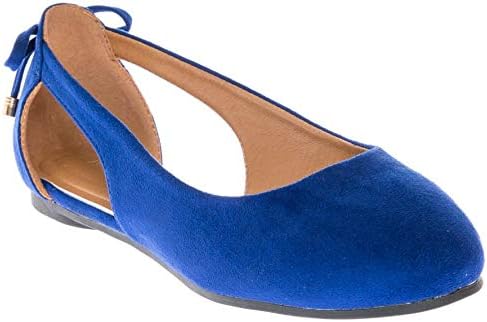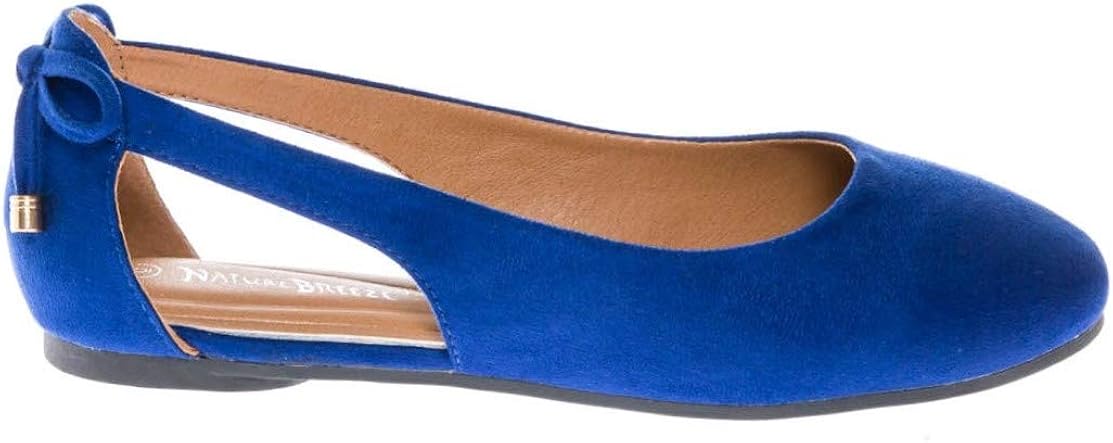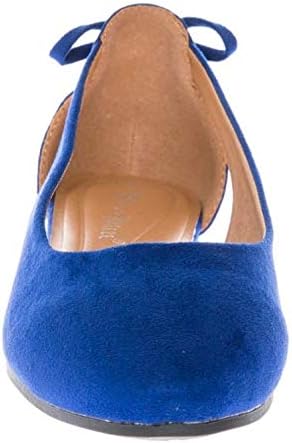
CALICO KIKI Women’s Ballerina Flats Side Slingback Casual Round Toe Comfort Shoes
Category: AMAZON FASHION
Here at Calico Kiki Shoes, we offer the best possible combination of fashion with comfort in the market. Backed by 20 plus years of shoe industry experience, our online division is part of a five star team of professional and dedicated manufacturers and wholesalers who follow and catch every element of the latest fashion and apply to the right place on a shoe so you will always look fashionable and beautiful. Our highly qualified QC makes sure that every pair has the thick insole pad and fits comfortable on your feet. We work on details on every component of the shoe and make sure the quality is ensured. Here at Calico Kiki Shoes, we know the best marketing is at hand of our favorite customers.
Features: Suede sole | Synthetic | Rubber Sole | Heel Heights : 0.3" Approximately | Origin: Made in China